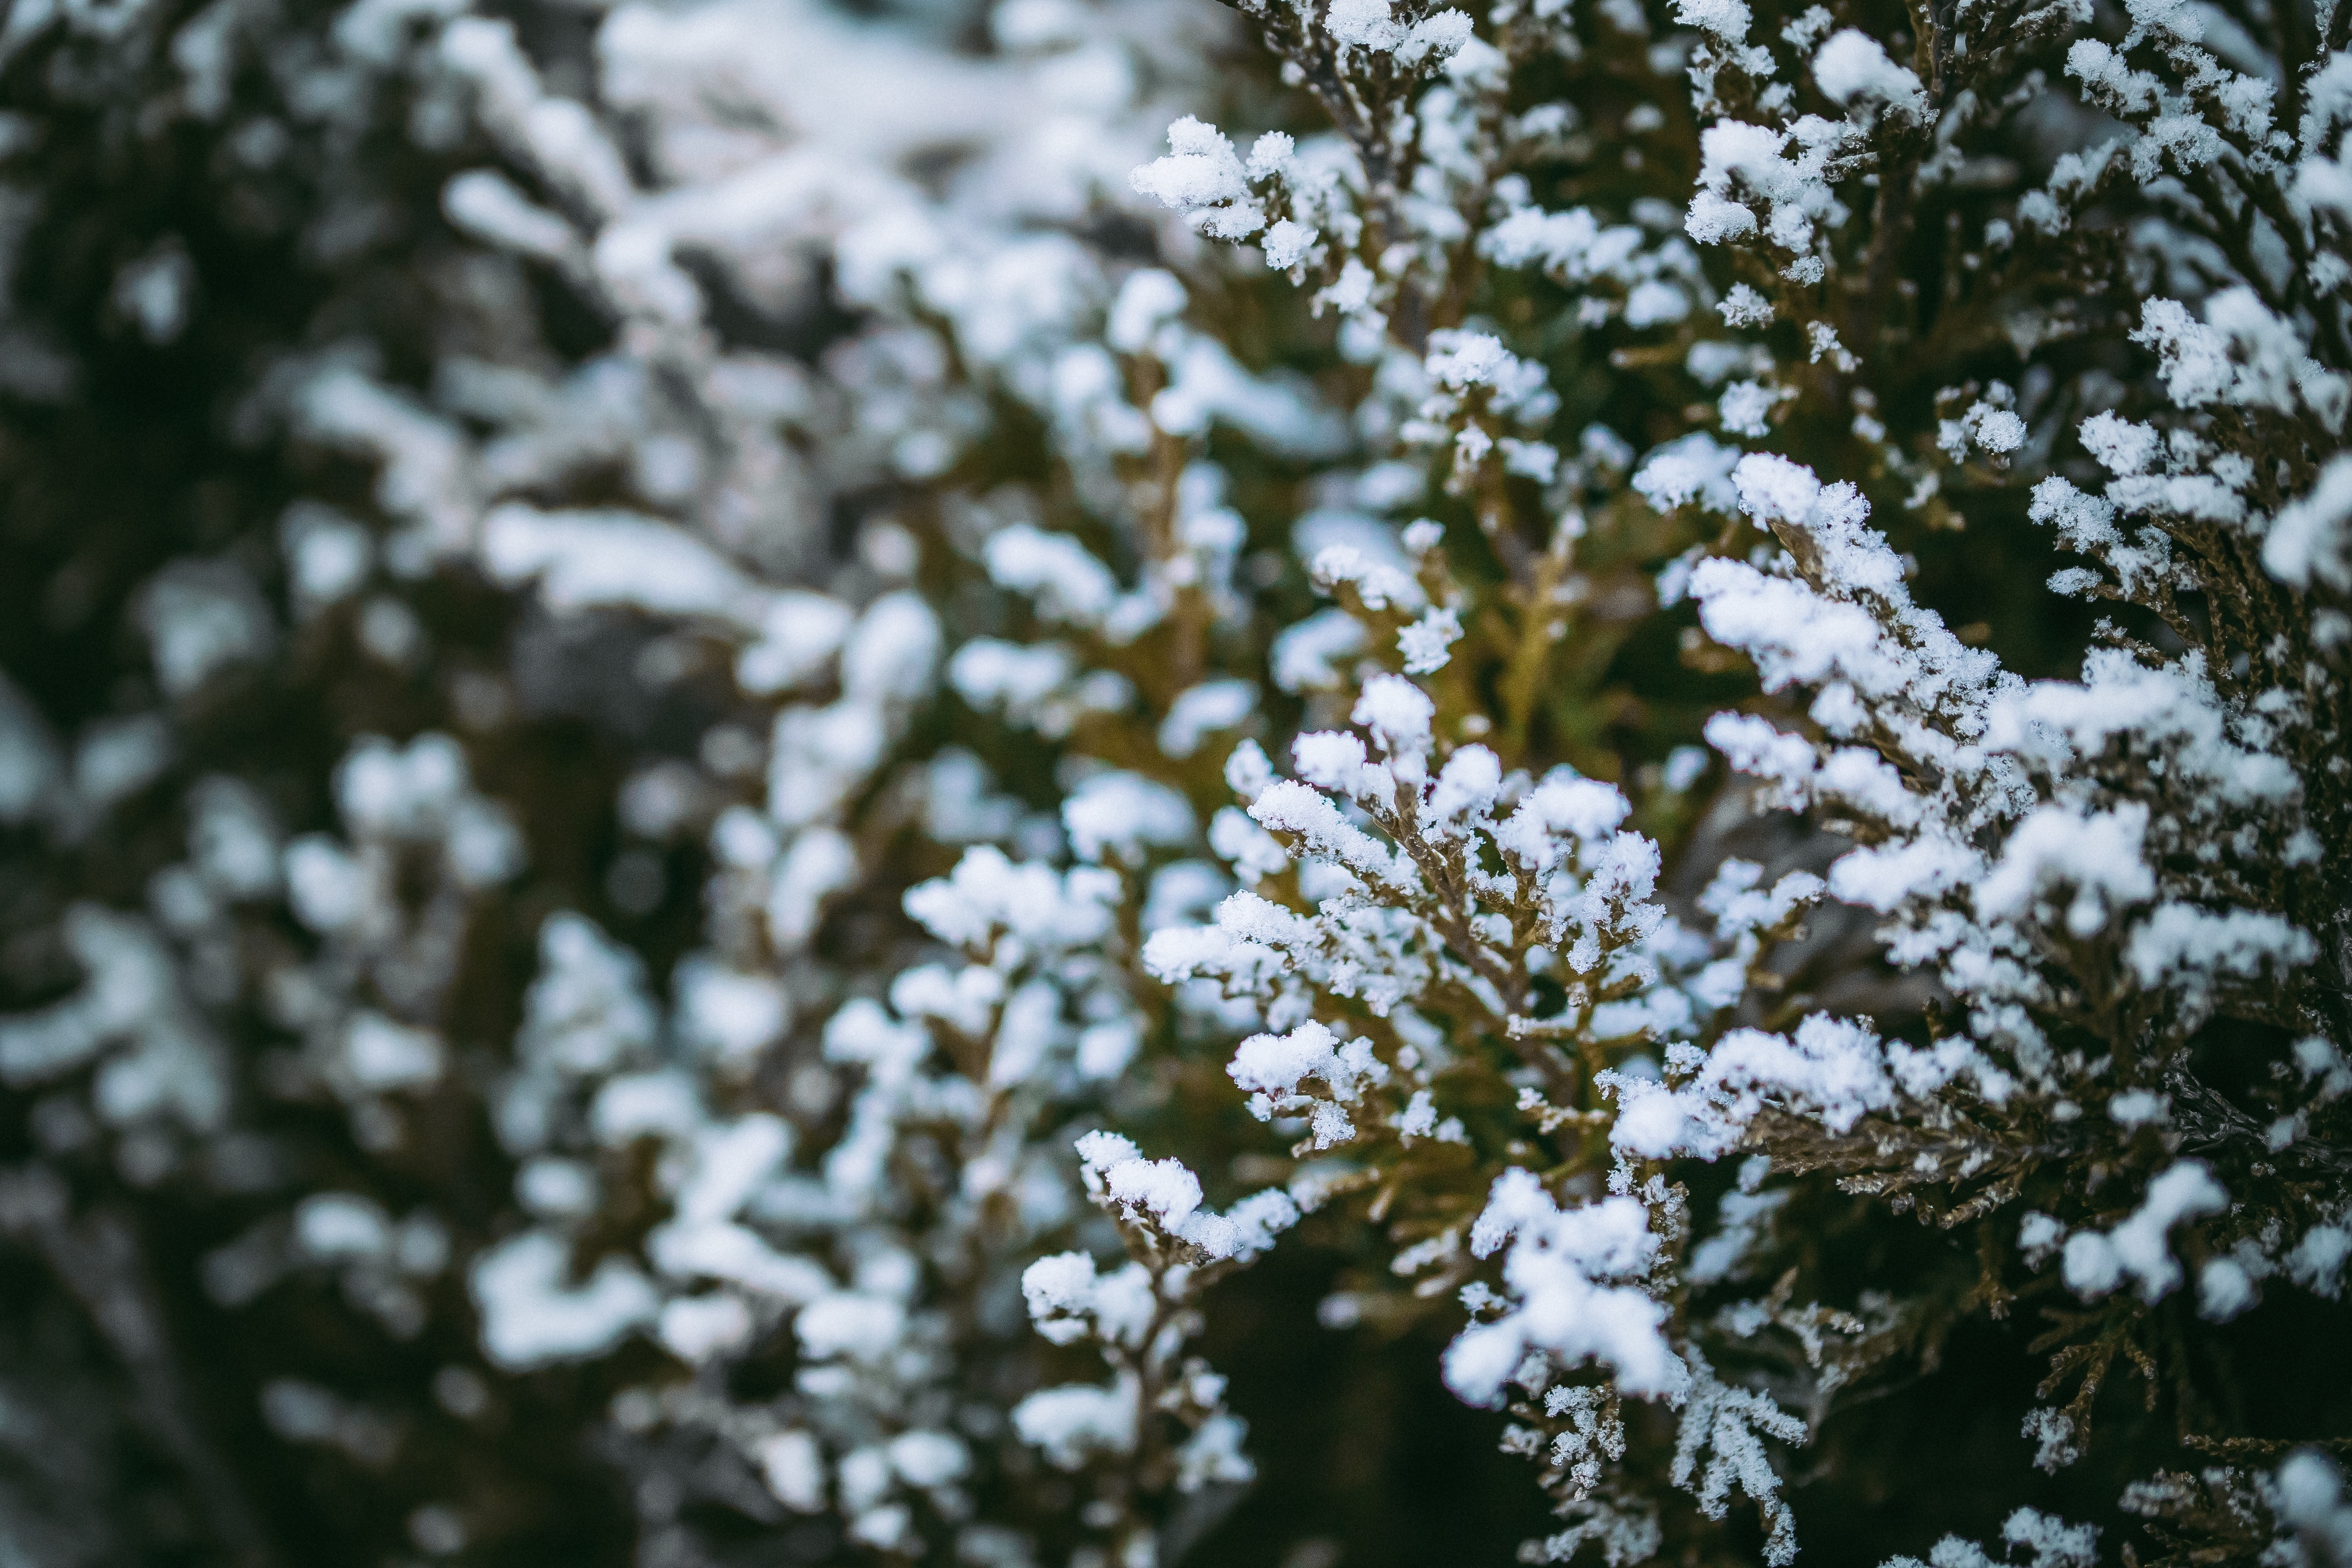
tree, nature, branch, blossom, snow, winter, plant, leaf, flower, frost, spring, weather, botany, flora, season, shrub, freezing, woody plant